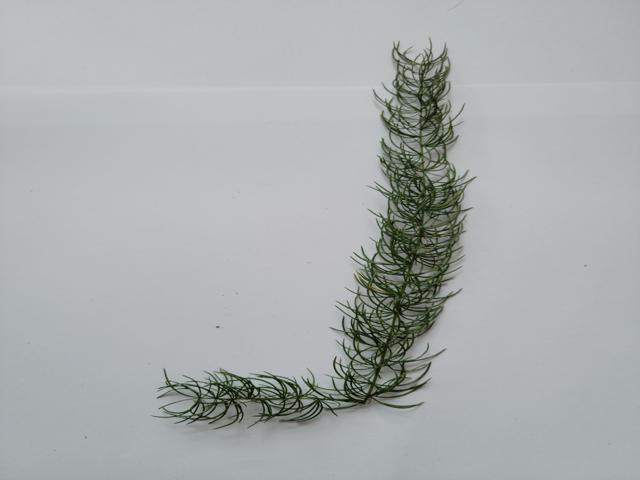
Plant: shotomuli